Carlo Manché

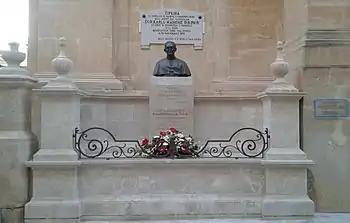
Carlo Manché monument adjacent to the Gżira Parish Church

Carlo Manché (1905–1950) was a Maltese Roman Catholic parish priest. He was born in Valletta, Malta, on 22 September 1905. He was one of seven children of surgeon Charles Manché, a lieutenant colonel in the British army, and his first wife Giuseppina Falzon. When Giuseppina died, Charles Manché married his second wife Lucrezia Vella, who bore him eight children.